Paleontology in California

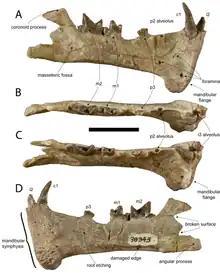
"Diegoaelurus" mandible

Into the Cenozoic era, California was still very geologically active. The Coast and Transverse Mountains were created by the same geologic forces responsible for raising the Sierra Nevada during the Mesozoic. Sea levels rose and fell over time, so the state was home to a variety of ancient environments including shallow seas, estuaries and dry land. More than 2,300 species of Tertiary insects have been documented in the ancient tar deposits of California. Middle Eocene invertebrates of California included corals, gastropods, and pelecypods. At least some of these corals were solitary. Oligocene plant fossils include leaves, fruit and wood. During the Middle Miocene, Los Angeles County was home to a diverse fauna of marine invertebrates including many kinds of gastropods and pelecypods. Many of these fossils are very well preserved. Middle Miocene acorn barnacles were preserved in Santa Clara County. During the Late Miocene 18 inch long oysters lived in Contra Costa County. In Sonoma County freshwater gastropods and pelecypods were preserved. Sand dollars also inhabited California during the Late Miocene. California was home to aquatic mammals such as the dugongid "Dusisiren" and the desmostyle "Paleoparadoxia" during the Miocene. At the boundary between the Miocene and the Pliocene alder, cherry, Christmas berry, chumico, coffee berry, dogwood, elm, flannel bush, Catalina ironwood, California lilac, magnolia, mountain mahogany, manzanita, live oak, poplar, bush poppy, swamp cypress, sumac, desert sweet, sycamore, tupelo, and willow all grew around the San Francisco Bay Area.